Katarzyna Dąbrowska

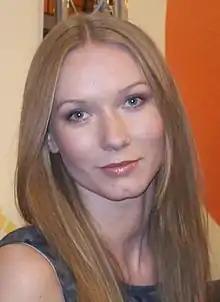
Dąbrowska in 2012

Katarzyna Dąbrowska (born 14 March 1984) is a Polish actress and singer. She graduated from the Aleksander Zelwerowicz State Theatre Academy.